Hanzo (Overwatch)

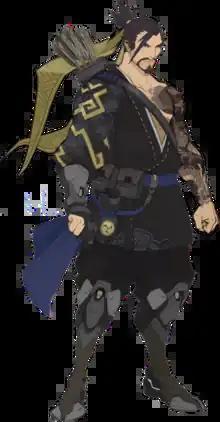
Hanzo from "Overwatch"

Hanzo Shimada is a character who first appeared in the 2016 video game "Overwatch", a Blizzard Entertainment–developed first-person shooter, and the resulting franchise. Outside of "Overwatch", Hanzo also appears in related media, which includes animated shorts and webcomics, as well as a playable character in the crossover multiplayer online game "Heroes of the Storm". He appeared again in "Overwatch 2", a 2022 sequel to the original game.